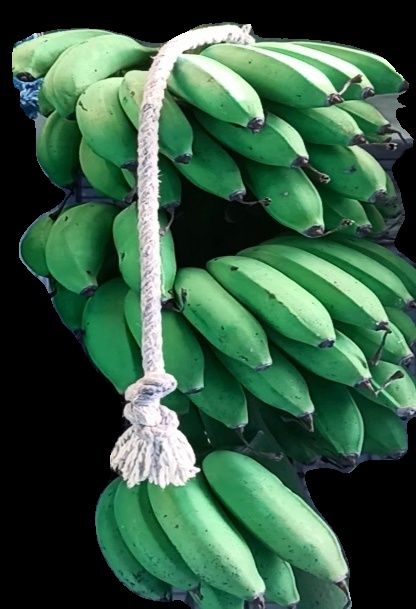
Variety: rasbale
Grade: grade2